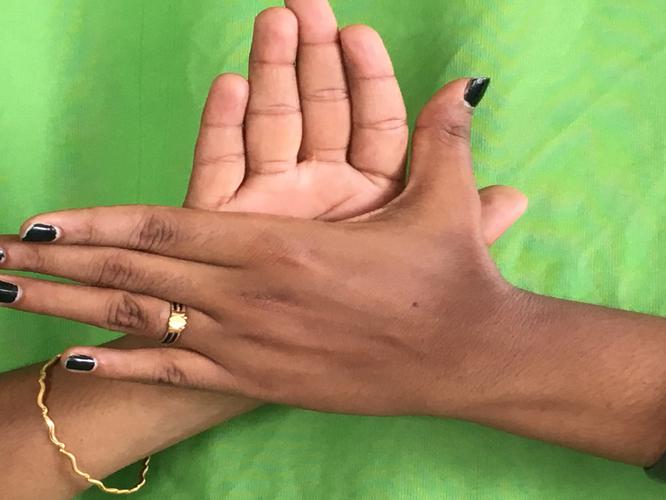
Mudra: Chakra
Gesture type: double_hand